Kate Moss

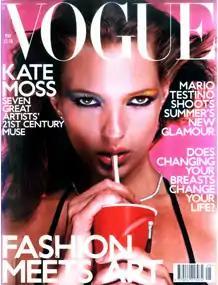
Moss on the cover of the May 2000 UK edition of "Vogue" magazine, photographed by Sarah Morris

While not officially confirmed by either, Noel Gallagher was speculated to have written the popular Oasis single "Sunday Morning Call" about her. The song reached number 4 in the UK and number 3 in Scotland.